Fantaisie, Op. 79 (Fauré)

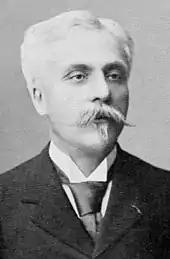
Fauré in 1895

The Fantaisie for flute and piano, Op. 79, is a chamber music composition written by Gabriel Fauré in 1898.